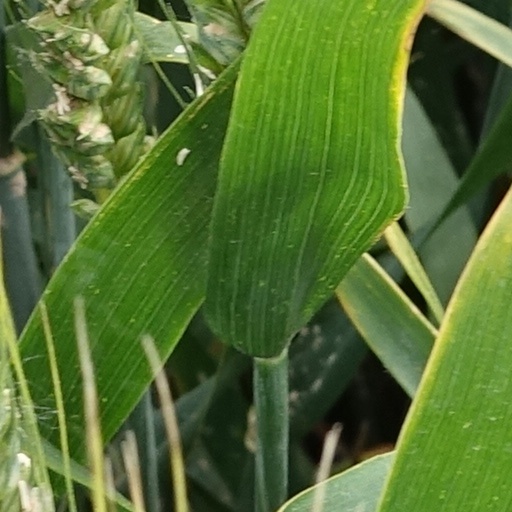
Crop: wheat